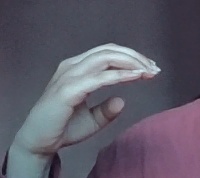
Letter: jeem